Proto-Mongols

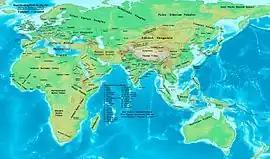
Asia in AD 565, showing Göktürk Khaganate and its neighbors

Northern Wei was disintegrating rapidly because of revolts of semi-tribal Tuoba military forces that were opposed to being sinicized, when disaster struck the flourishing Rouran Khaganate. The Göktürks, known as Tujue to Chinese chroniclers, revolted against their Rouran rulers. The uprising began in the Altai Mountains, where many of the Türks were serfs working the iron mines. Thus, from the outset of their revolt, they had the advantage of controlling what had been one of the major bases of Rouran power. Between 546 and 553, the Göktürks overthrew the Rouran and established themselves as the most powerful force in North Asia and Inner Asia. This was the beginning of a pattern of conquest that was to have a significant effect upon Eurasian history for more than 1,000 years. The Göktürks were the first people to use this later widespread name. They are also the earliest Inner Asian people whose language is known, because they left behind inscriptions in a runic-like Orkhon script, which was deciphered in 1896.